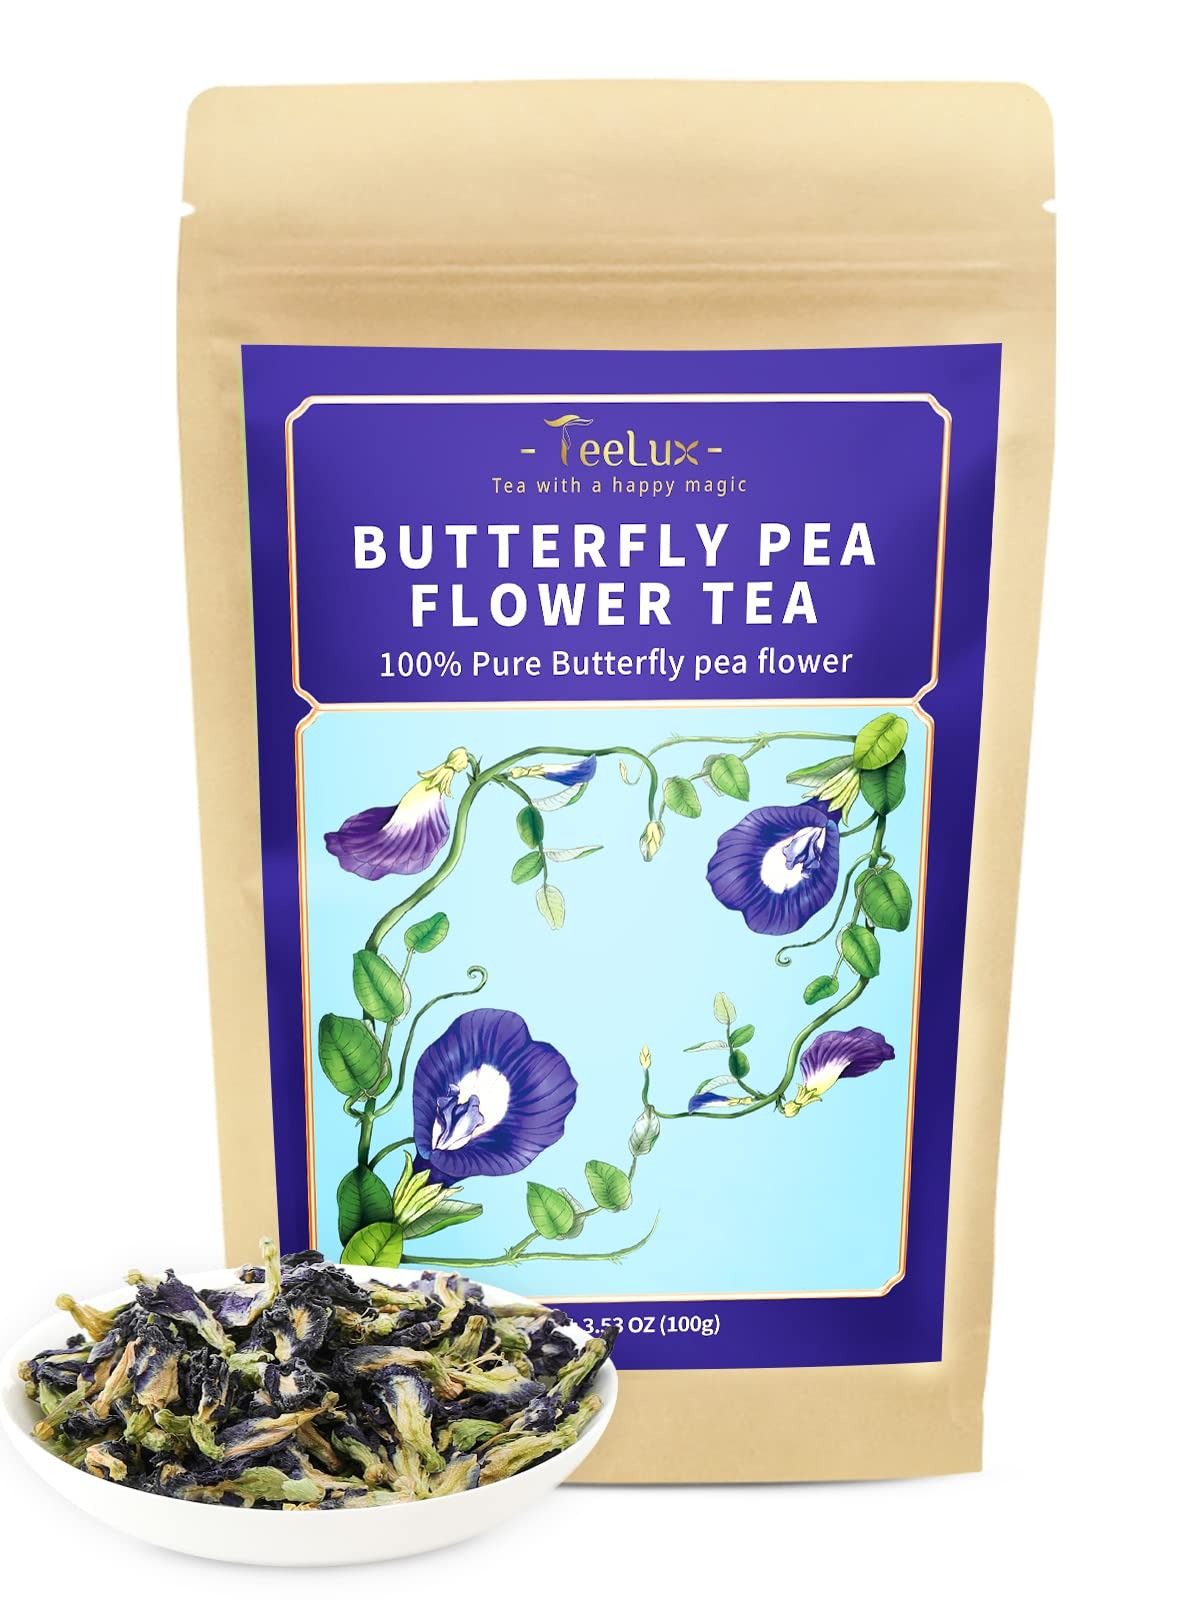
Item Name: TeeLux Butterfly Pea Flower Tea, Non-GMO, Natural, Premium Dried Butterfly Pea Flower for Blue & Purple Drinks and Food Coloring, 3.5 Oz
Bullet Point 1: 【ALL-NATURAL & PREMIUM QUALITY】- 100% Pure and premium butterfly pea flowers are Chemical free, Non-GMO, NON-TOXIC, Gluten Free, Caffeine Free, Sugar-Free, Vegan. You can drink it any time of day.
Bullet Point 2: 【AMAZING COLOR CHANGING】- The color of the tea is a beautiful blue, adding lemon or lime juice turns into an amazing purple. The butterfly pea tea is very mild in flavor, but it tastes really good with honey and lemon, you can add your favorite flavors.
Bullet Point 3: 【CREATE DREAMY BLUE & PURPLE FOOD】- Mix with lemon/lime juice get purple color, mix with alkaline water get a blue color, this pea flower tea is widely used as an all-natural food coloring. Great for mixing into your favorite drinks, cocktail, foods, dessert, anything baked and impress your guests at special events!
Bullet Point 4: 【RICH IN NATURAL NUTRIENTS】- The butterfly pea flower is rich in Vitamin A, C & E, Anthocyanin, and various minerals.
Bullet Point 5: 【BREWING METHOD & MONEY BACK GUARANTEE】-- Add 5 to 6 butterfly pea flowers to 8oz of 208°F / 97°C boiling water and steep for 3-5 minutes, add some honey or lemon to create a sweet or sour taste. IF our butterfly tea does not meet your expectations, please email us and we are happy to refund you in full!
Value: 3.5
Unit: Ounce

Price: 12.99